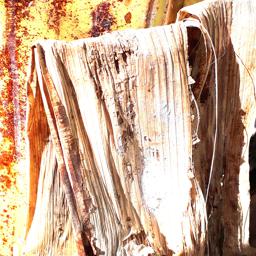
Label: BACTERIAL SOFT ROT